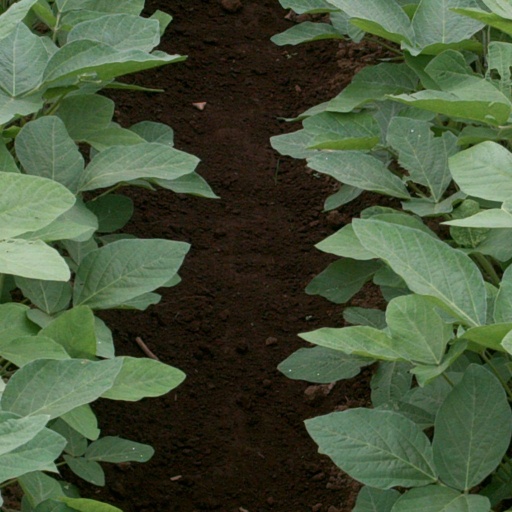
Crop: soybean